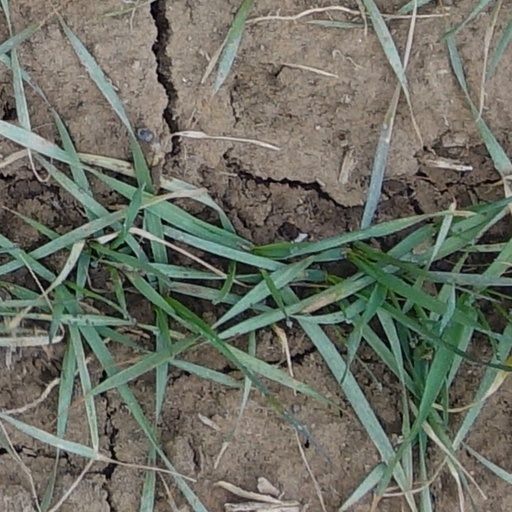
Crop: wheat